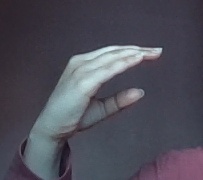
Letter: jeem